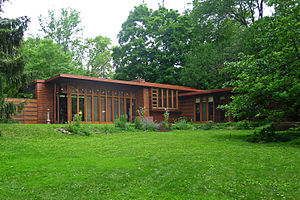
Frank Lloyd Wright / Anerkendelse
Frank Lloyd Wright var en amerikansk arkitekt, som udviklede en særlig amerikansk udgave af modernismen i kritisk opposition til både historicismen og Bauhaus-arkitekturen og duen senere International Style.